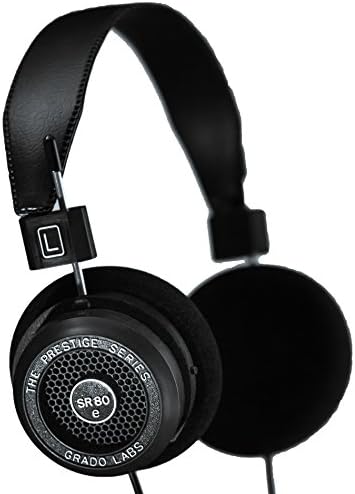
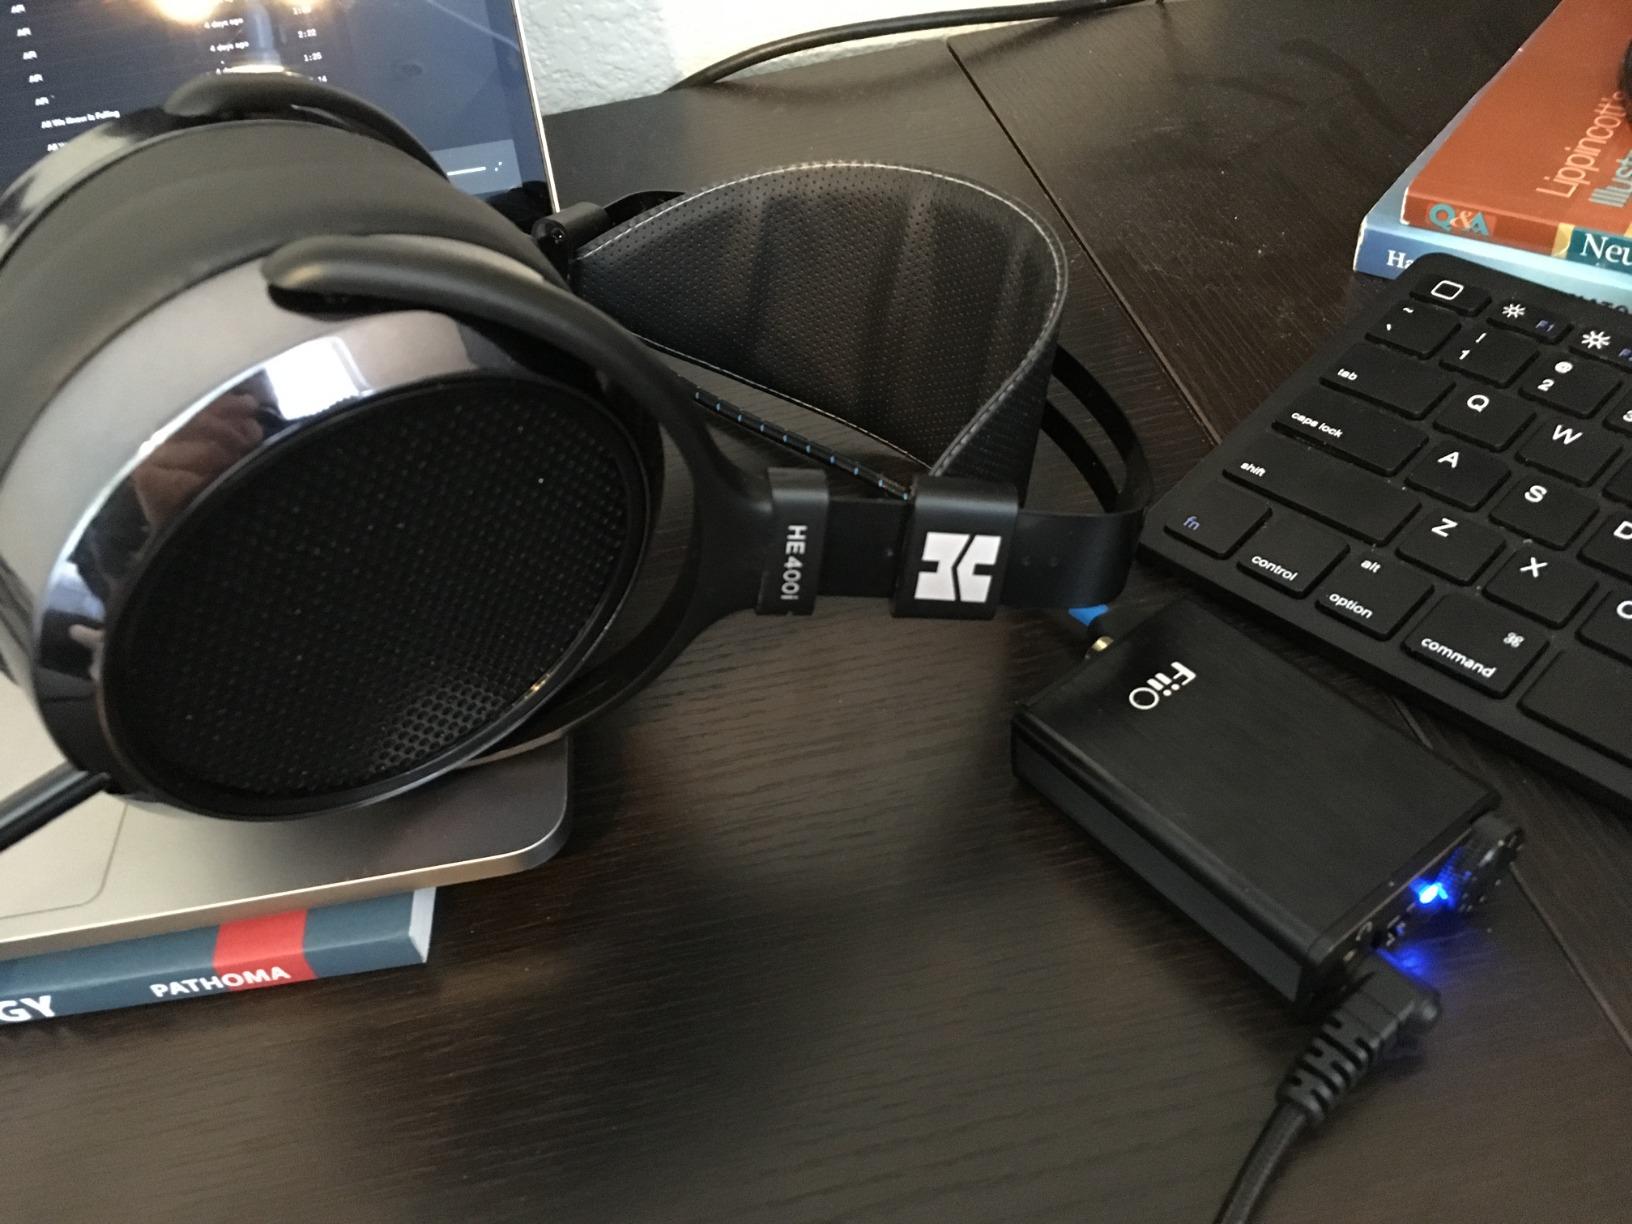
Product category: headphones
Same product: no